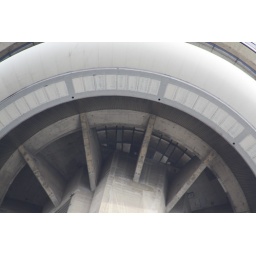
glass floors in the Cn tower